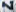
Number: 7